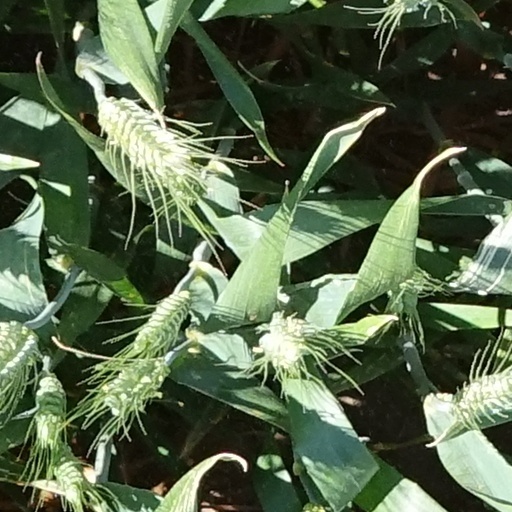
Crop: wheat